Bank engine

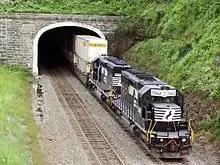
Helper locomotives on the rear of a Norfolk Southern intermodal train entering the Gallitzin Tunnel in Pennsylvania

To be able to add and remove helper locomotives quickly, which is especially important in Europe due to the high traffic density, they are usually added to the end of the train. Normally, they are coupled and the air hoses are connected, which is necessary for the air brake to work correctly "e.g.", in emergency situations, but in special cases trains are banked with uncoupled locomotives, which can be added or removed "in-flight." In the UK it was a usual practice for banking locomotives to follow and buffer-up to a slow-moving assisted freight train without coupling (as demonstrated in archive films of banking on the Lickey Incline) before applying more power, thus precluding the need for a standing start. Following an accident in 1969 this practice was discontinued. This procedure is not performed in North America, as it would violate Canadian and United States safety regulations.